2005–06 Santosh Trophy

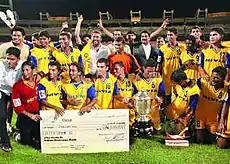
Winning Goa Team with Santosh Trophy

The Kerala Chief Minister, Oommen Chandy gave away the trophies. Besides the top prize and a cheque of Rs. 5 lakhs, the winning team also received Rs. 1 lakh announced by the Goa Sports Minister, Pandurang Madkikar .